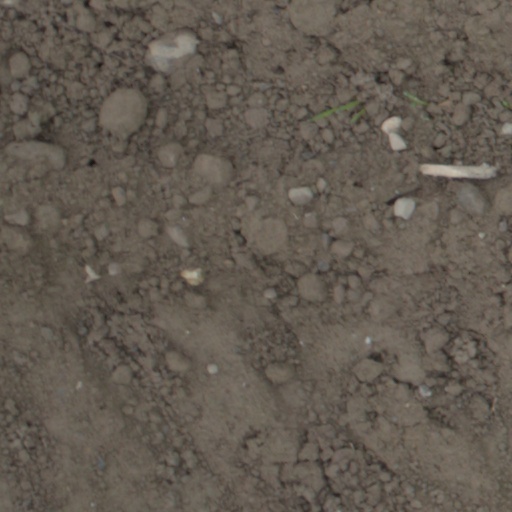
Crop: wheat